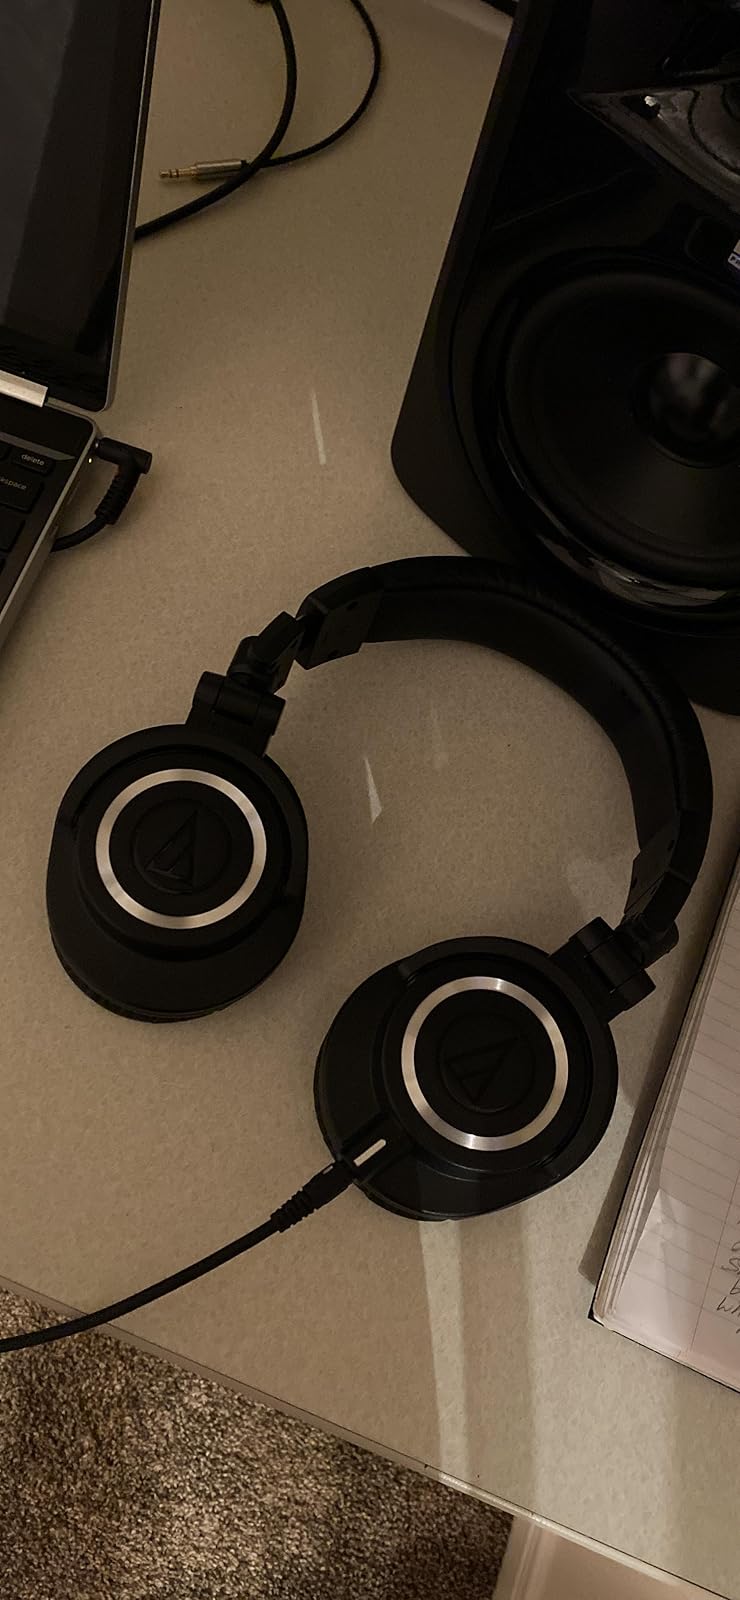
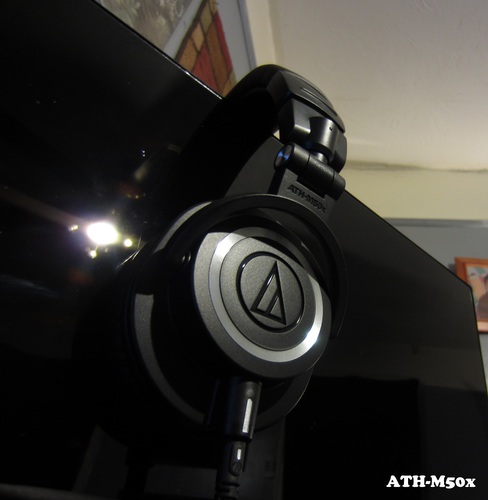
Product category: headphones
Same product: yes